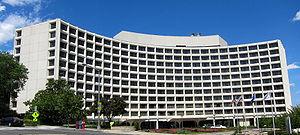
Le Washington Hilton ou Hilton Washington est un hôtel de luxe appartenant au groupe Hilton. Il se trouve au 1919 Connecticut Avenue, dans le quadrant Northwest de Washington.